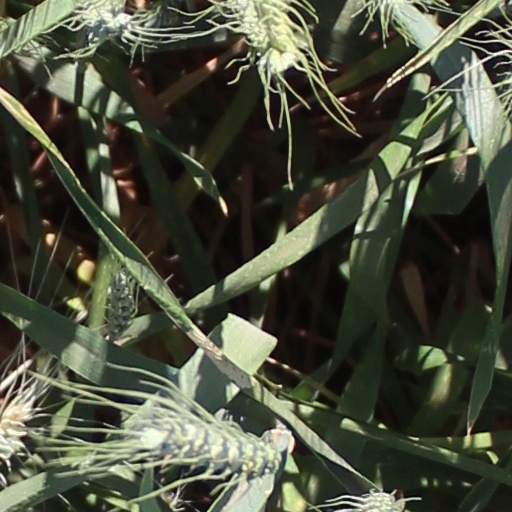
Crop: wheat